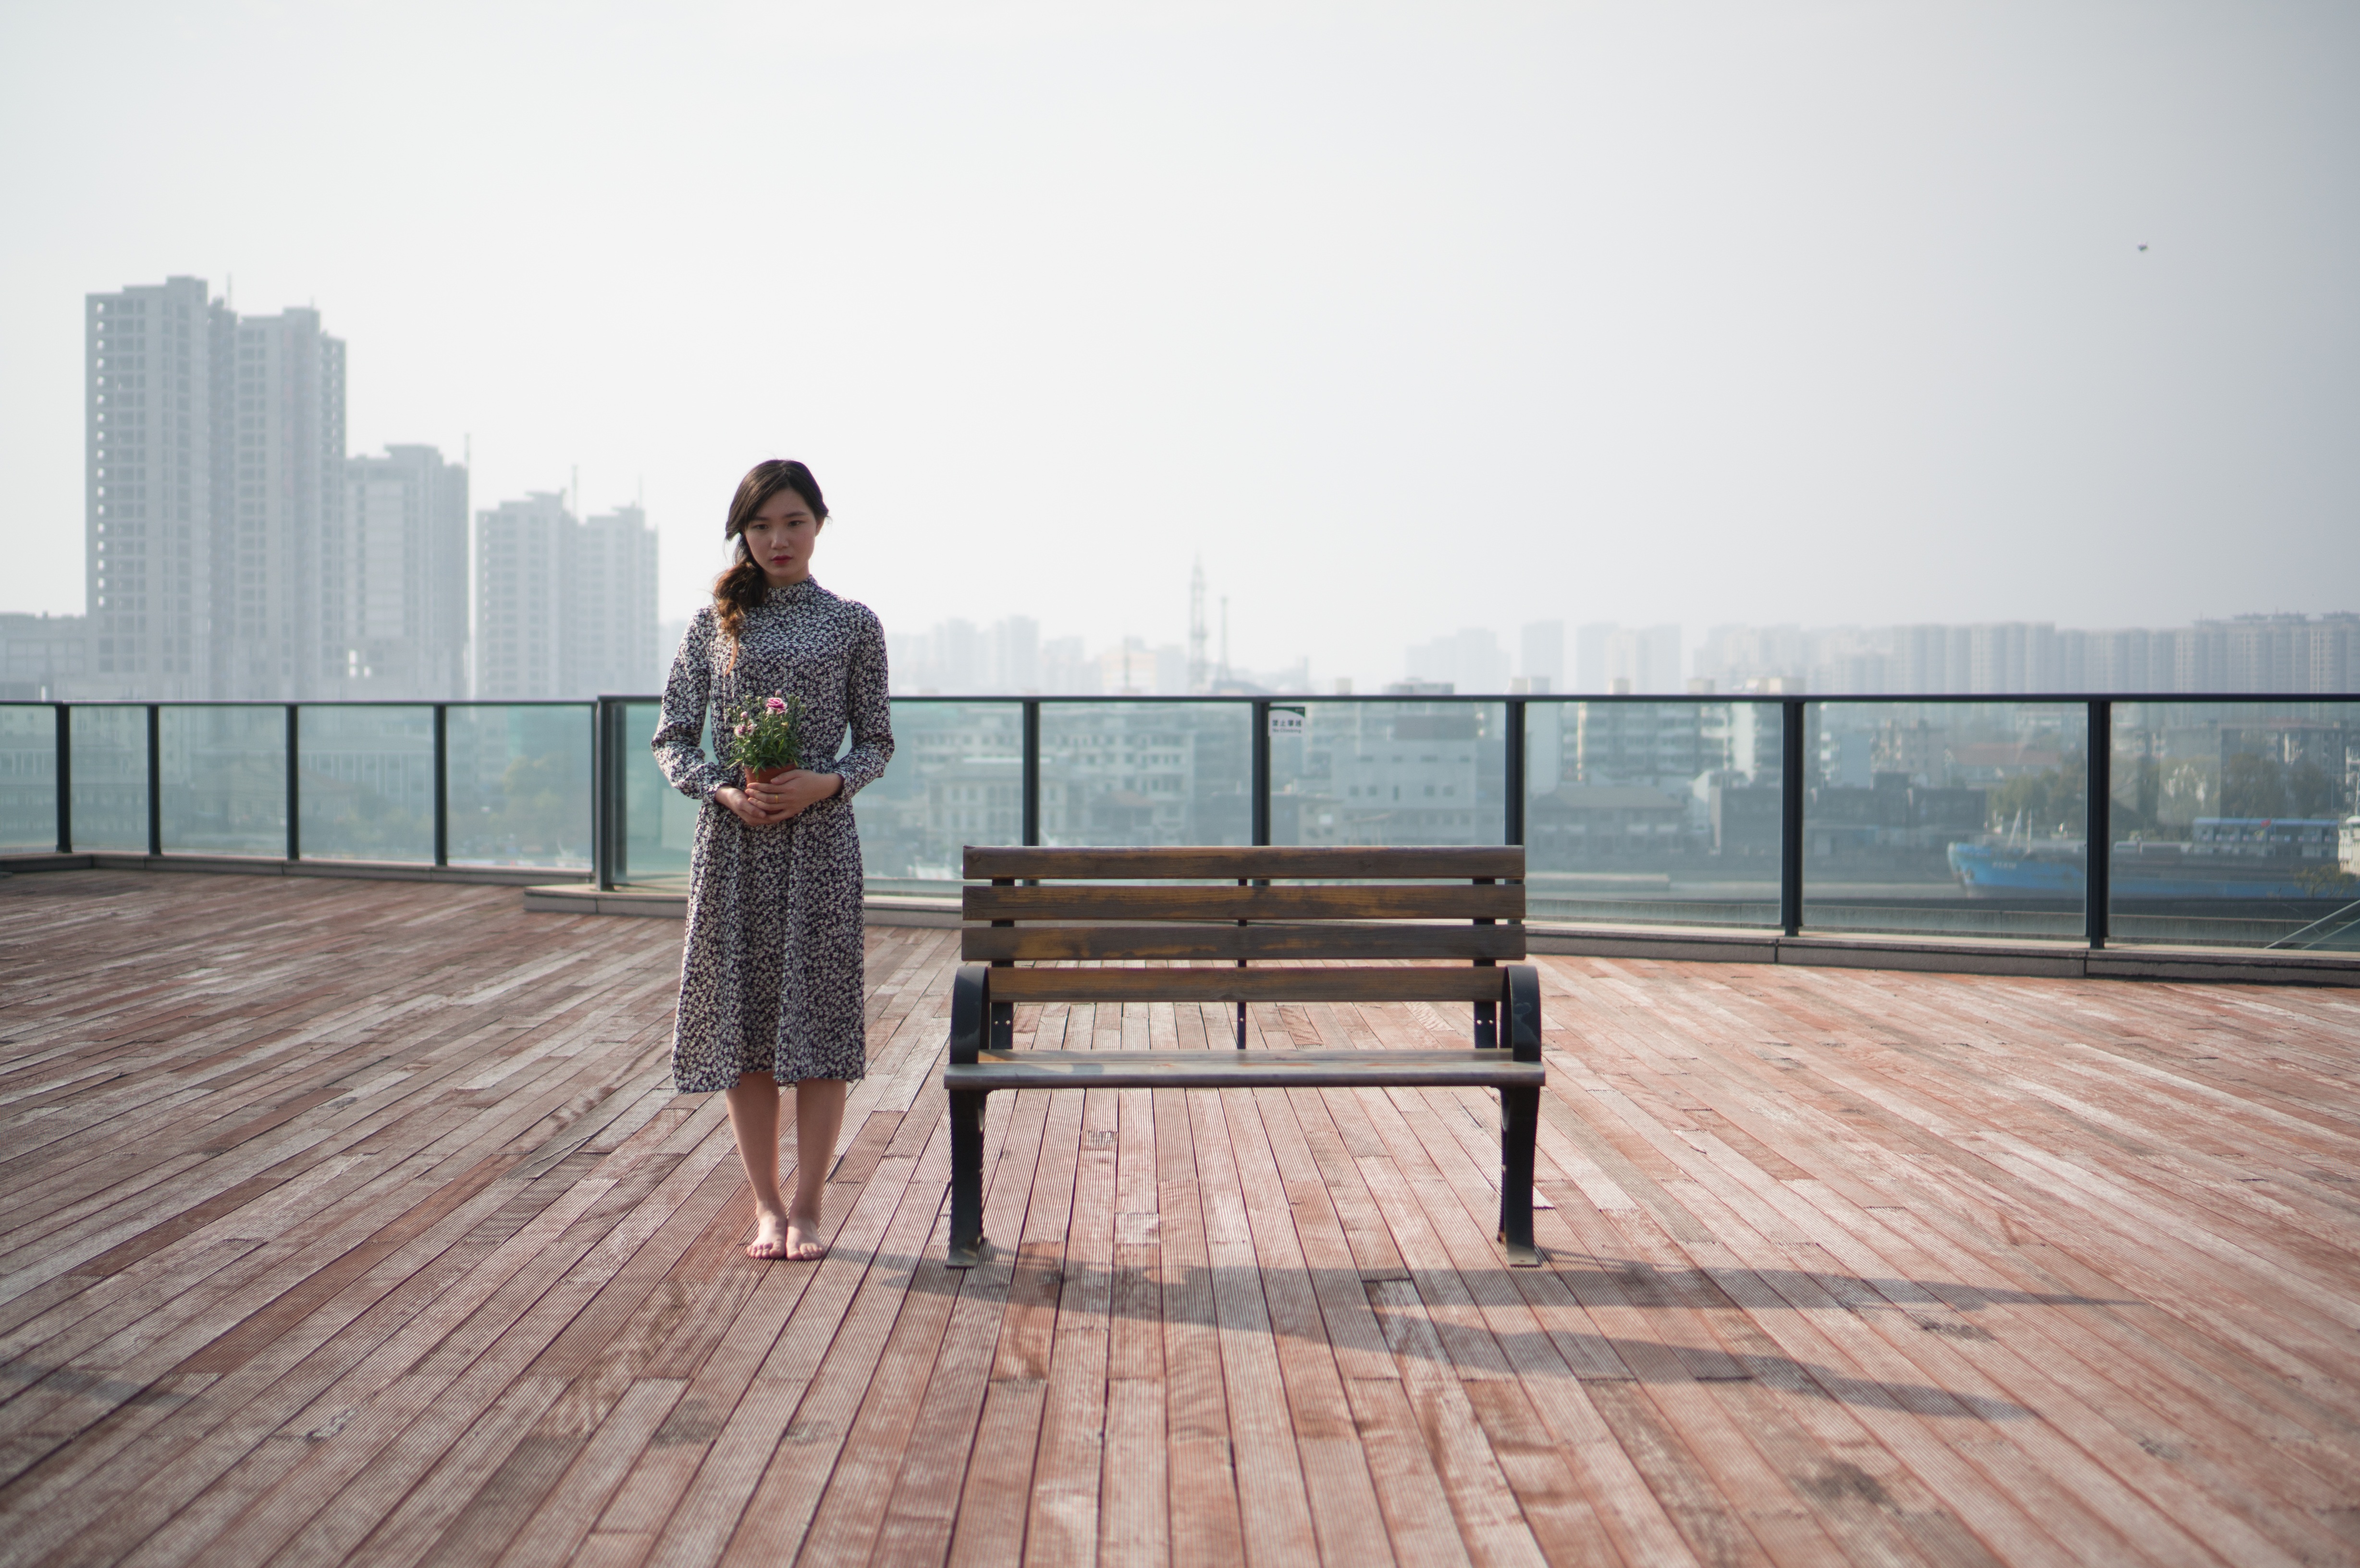
boardwalk, wood, floor, walkway, female, girls, photograph, flooring, human positions, women who wear a floral skirt